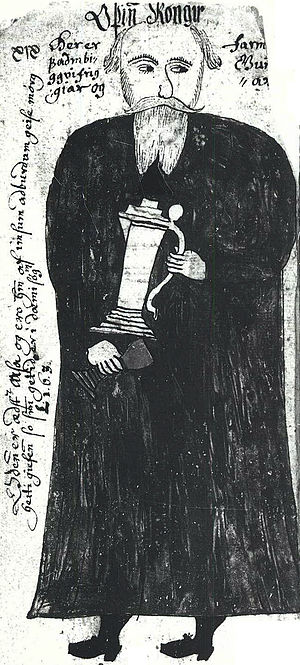
AM 738 4to
AM 738 4to eller Edda oblongata er et islandsk papirmanuskript på 135 sider dateret til omkring 1680. Det er på Árni Magnússon-instituttet i Reykjavík og indeholder Yngre Edda illustreret med 23 tegninger fra den nordiske mytologi. Navnet kommer fra manuskriptets liggende format; det er dog usædvanligt højt i forhold til bredden.